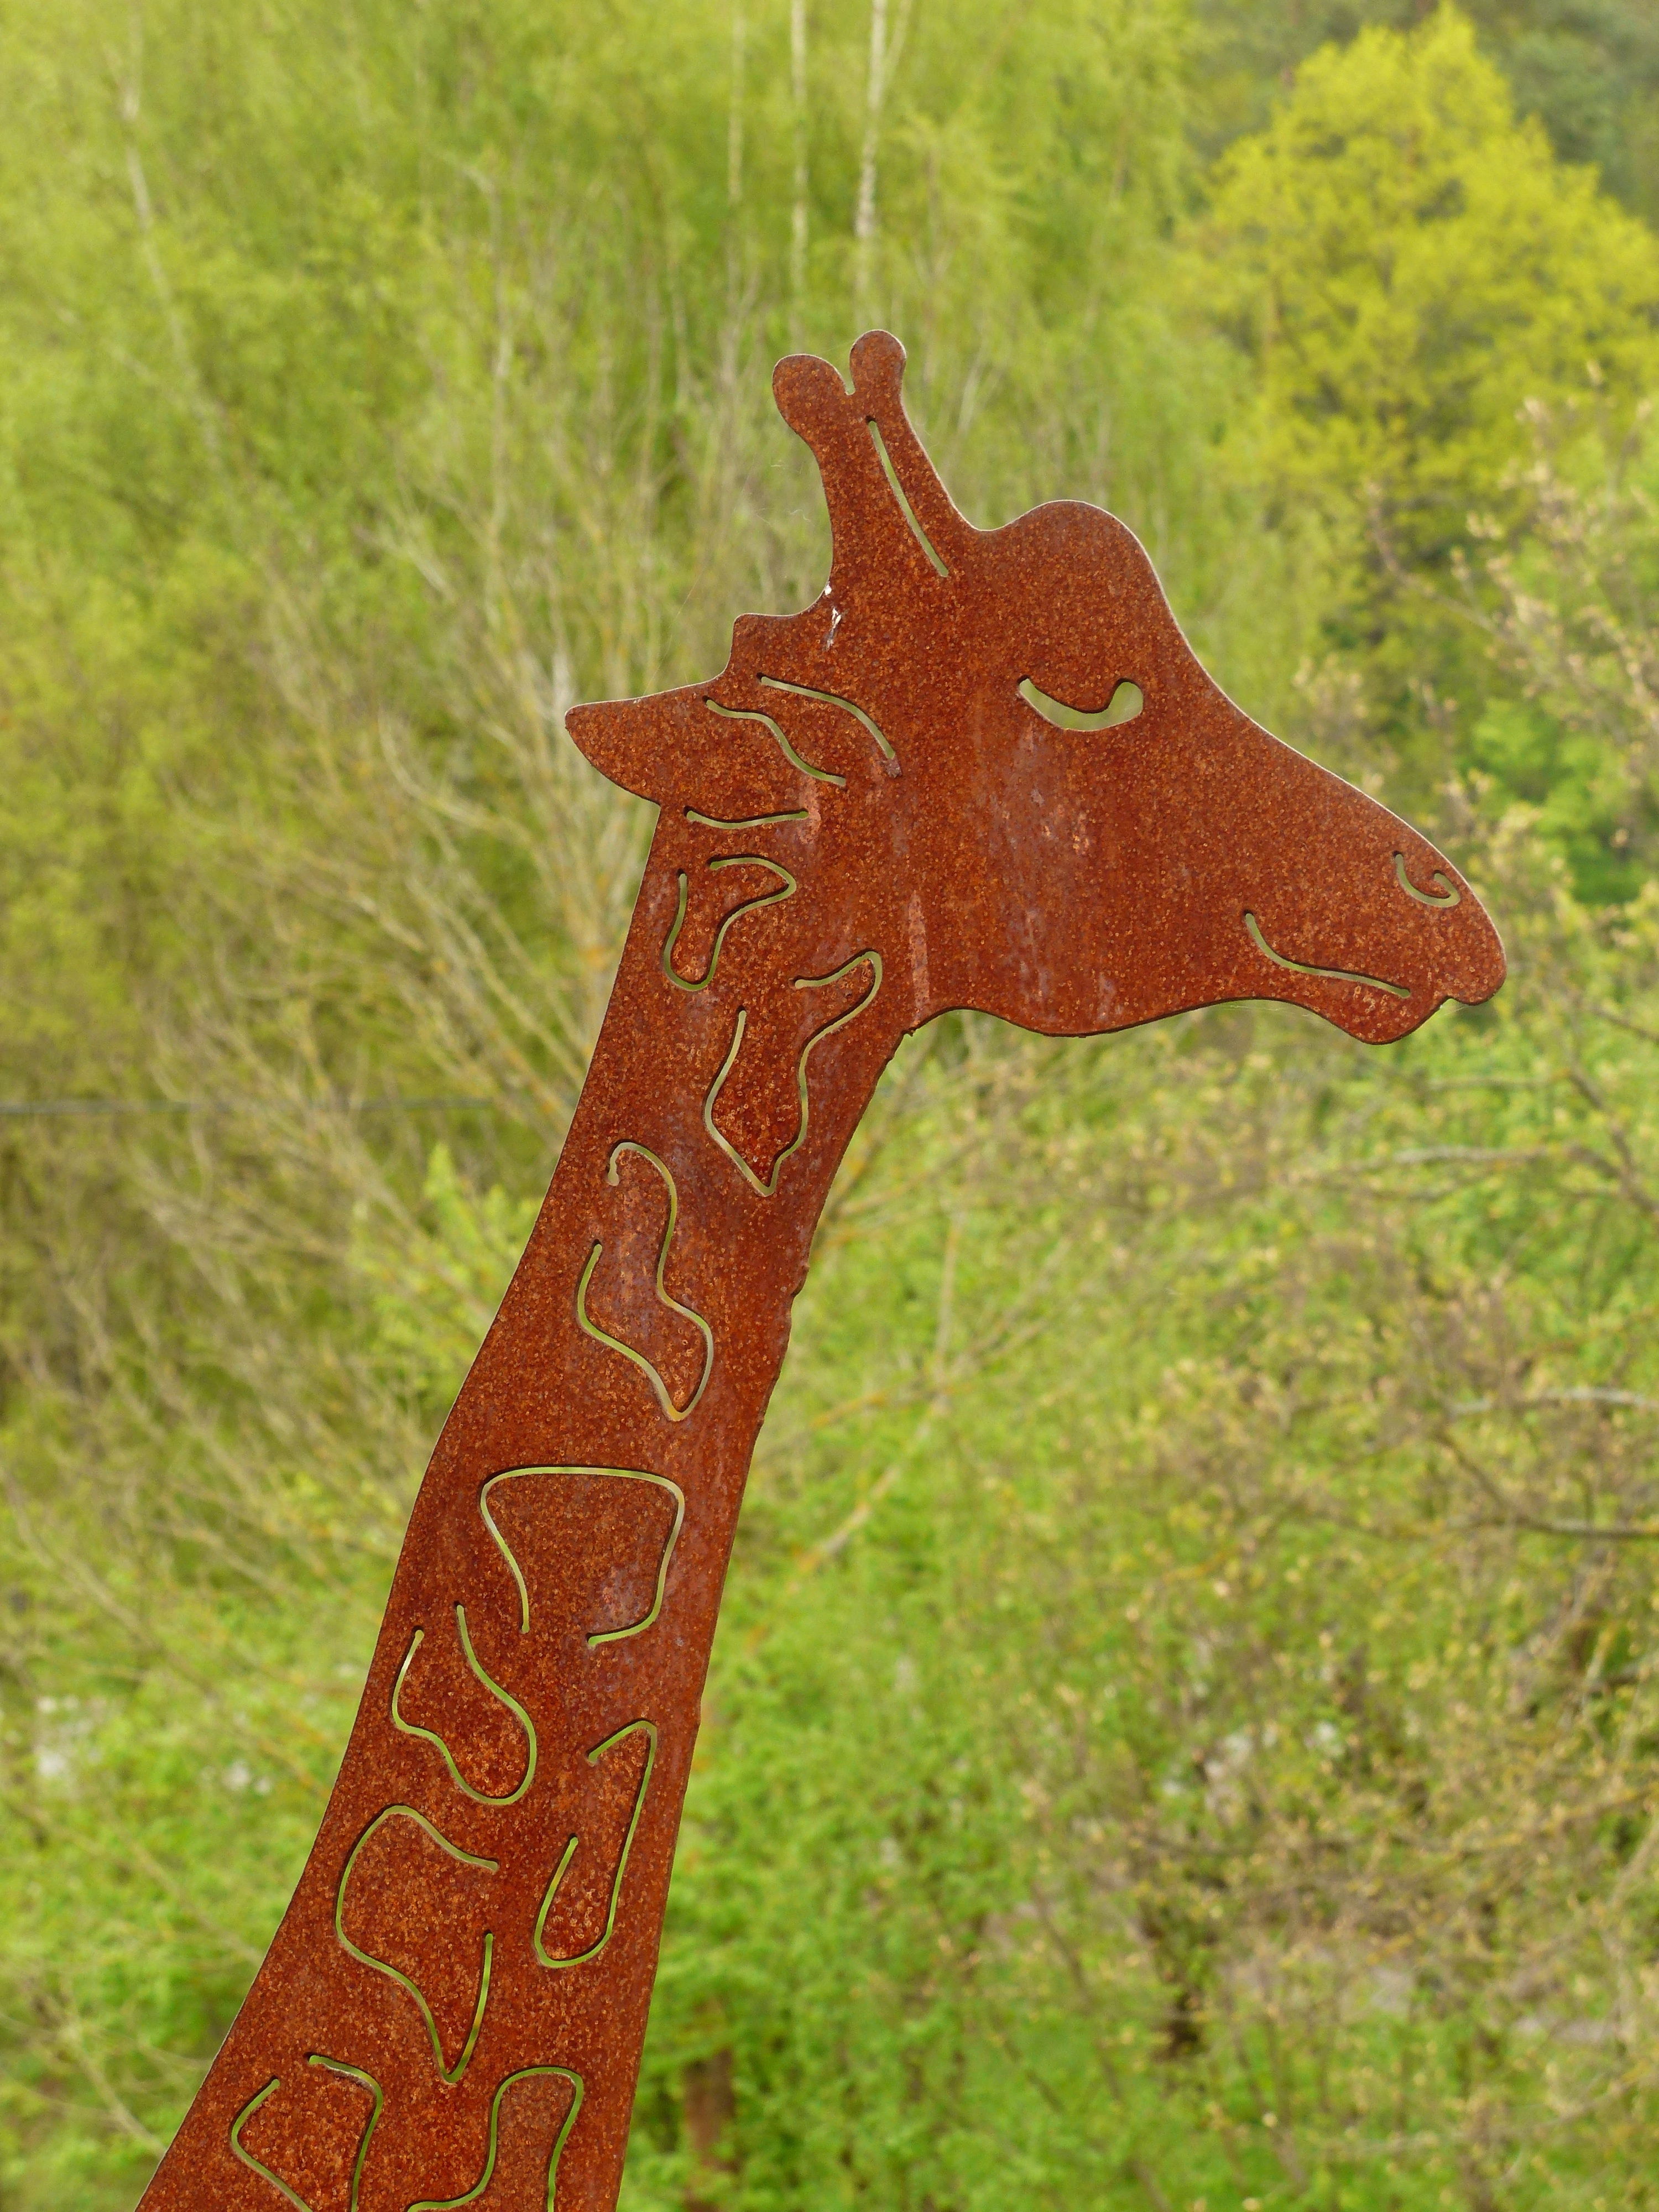
animal, wildlife, decoration, metal, mammal, garden, fauna, giraffe, figure, garden decoration, sheet metal figure, giraffidae